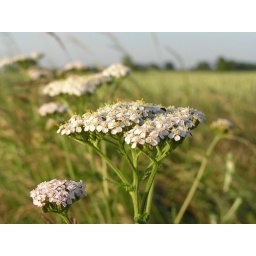
Some wild flowers by the wheat field I have to cross between the guest house and the research compound proper.